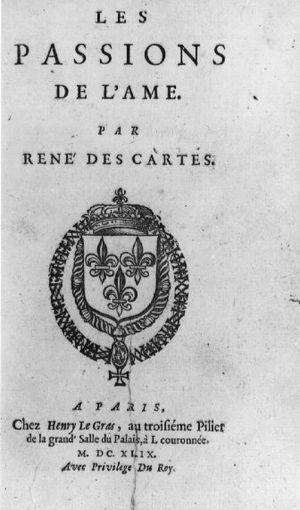
Dans son sens philosophique, plus large que le sens courant, la passion, du latin patior, pati, homonyme grec πάθος, signifiant la « souffrance », le « supplice », l'« état de celui qui subit », désigne l'ensemble des pulsions instinctives, émotionnelles et primitives de l'être humain qui, lorsqu'elles sont suffisamment violentes, entravent sa capacité à réfléchir et à agir de manière raisonnée. Elle est différente des connotations actuelles populaires de la passion qui tendent à la restreindre à un sentiment d'attirance irraisonné voire obsessionnel envers une personne, un objet, un loisir ou un concept. Les concept des passions et de l'impact des affects sur le corps sont très anciens, déjà étudiés dans l'Antiquité grecque et réactualisés par Descartes. Leur étude est par exemple très développée dans le stoïcisme qui accorde une place centrale à la raison et prône ainsi la maîtrise voire l'extinction des passions comme une condition indispensable pour atteindre le bonheur. La notion philosophique, est identifiée par des états émotionnels sensiblement perçus, comme la colère, la luxure, proche de celle qu'on trouve dans la religion.
La philosophie morale cartésienne est exposée en particulier dans le Discours de la méthode, où les maximes de la morale provisoire sont formulées, mais aussi dans la correspondance avec Élisabeth et dans le traité Les Passions de l'âme. Elle trouve son fondement métaphysique dans le dualisme des substances pensantes et corporelles, dualisme qui n'exclut pas une composition de fait de celles-ci chez l'homme, qui se manifeste en particulier dans les passions. L'autre aspect important, lié à la théorie de la connaissance, concerne le rôle de l'erreur et la définition de la liberté, contrastée avec deux formes de liberté d'indifférence. Descartes renouvelle la thèse platonicienne selon laquelle « nul ne fait le mal volontairement »: en effet, si cela peut être un bien pour la volonté d'aller à l'encontre de ce que lui présente l'entendement, cela ne l'est qu'en tant que la volonté considère que c'est un bien, par là, d'affirmer sa liberté.